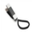
Label: telephone